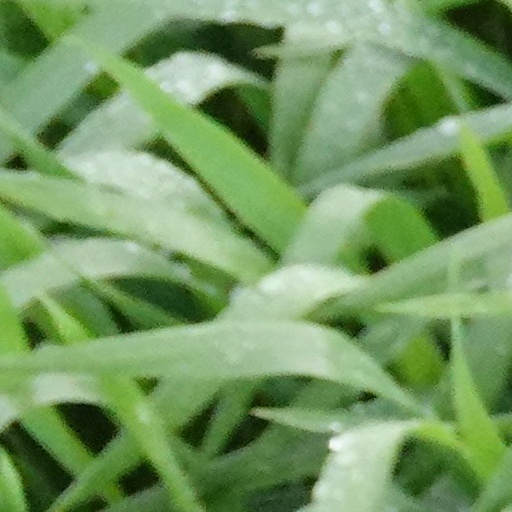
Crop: wheat